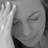
Emotion: neutral